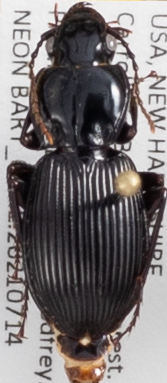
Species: Pterostichus coracinus
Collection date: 2021-07-14
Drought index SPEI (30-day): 0.47
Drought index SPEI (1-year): -1.13
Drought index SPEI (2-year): -0.8